Kangxi Emperor

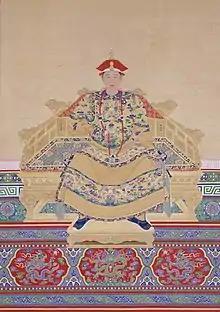
Portrait of the young Kangxi Emperor in court dress

Before the Kangxi Emperor came to the throne, Grand Empress Dowager Zhaosheng (in the name of Shunzhi Emperor) had appointed the powerful men Sonin, Suksaha, Ebilun, and Oboi as regents. Sonin died after his granddaughter became Empress Xiaochengren, leaving Suksaha at odds with Oboi in politics. In a fierce power struggle, Oboi had Suksaha put to death and seized absolute power as sole regent. The Kangxi Emperor and the rest of the imperial court acquiesced to this arrangement.